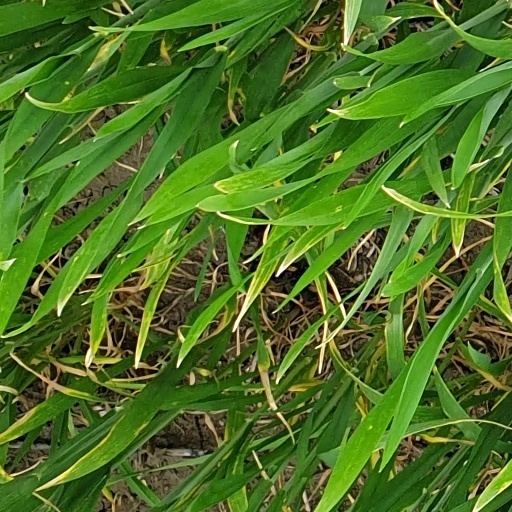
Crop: wheat